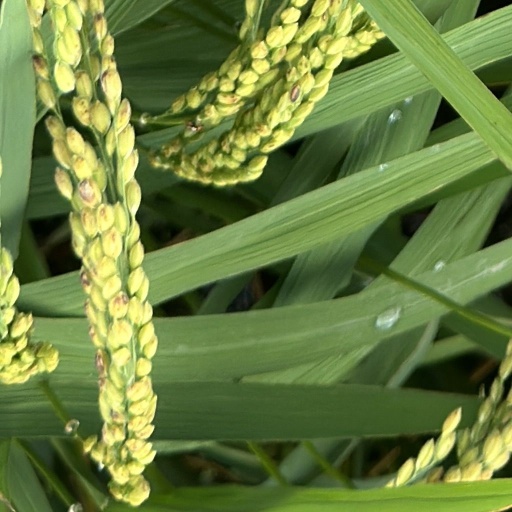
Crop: rice